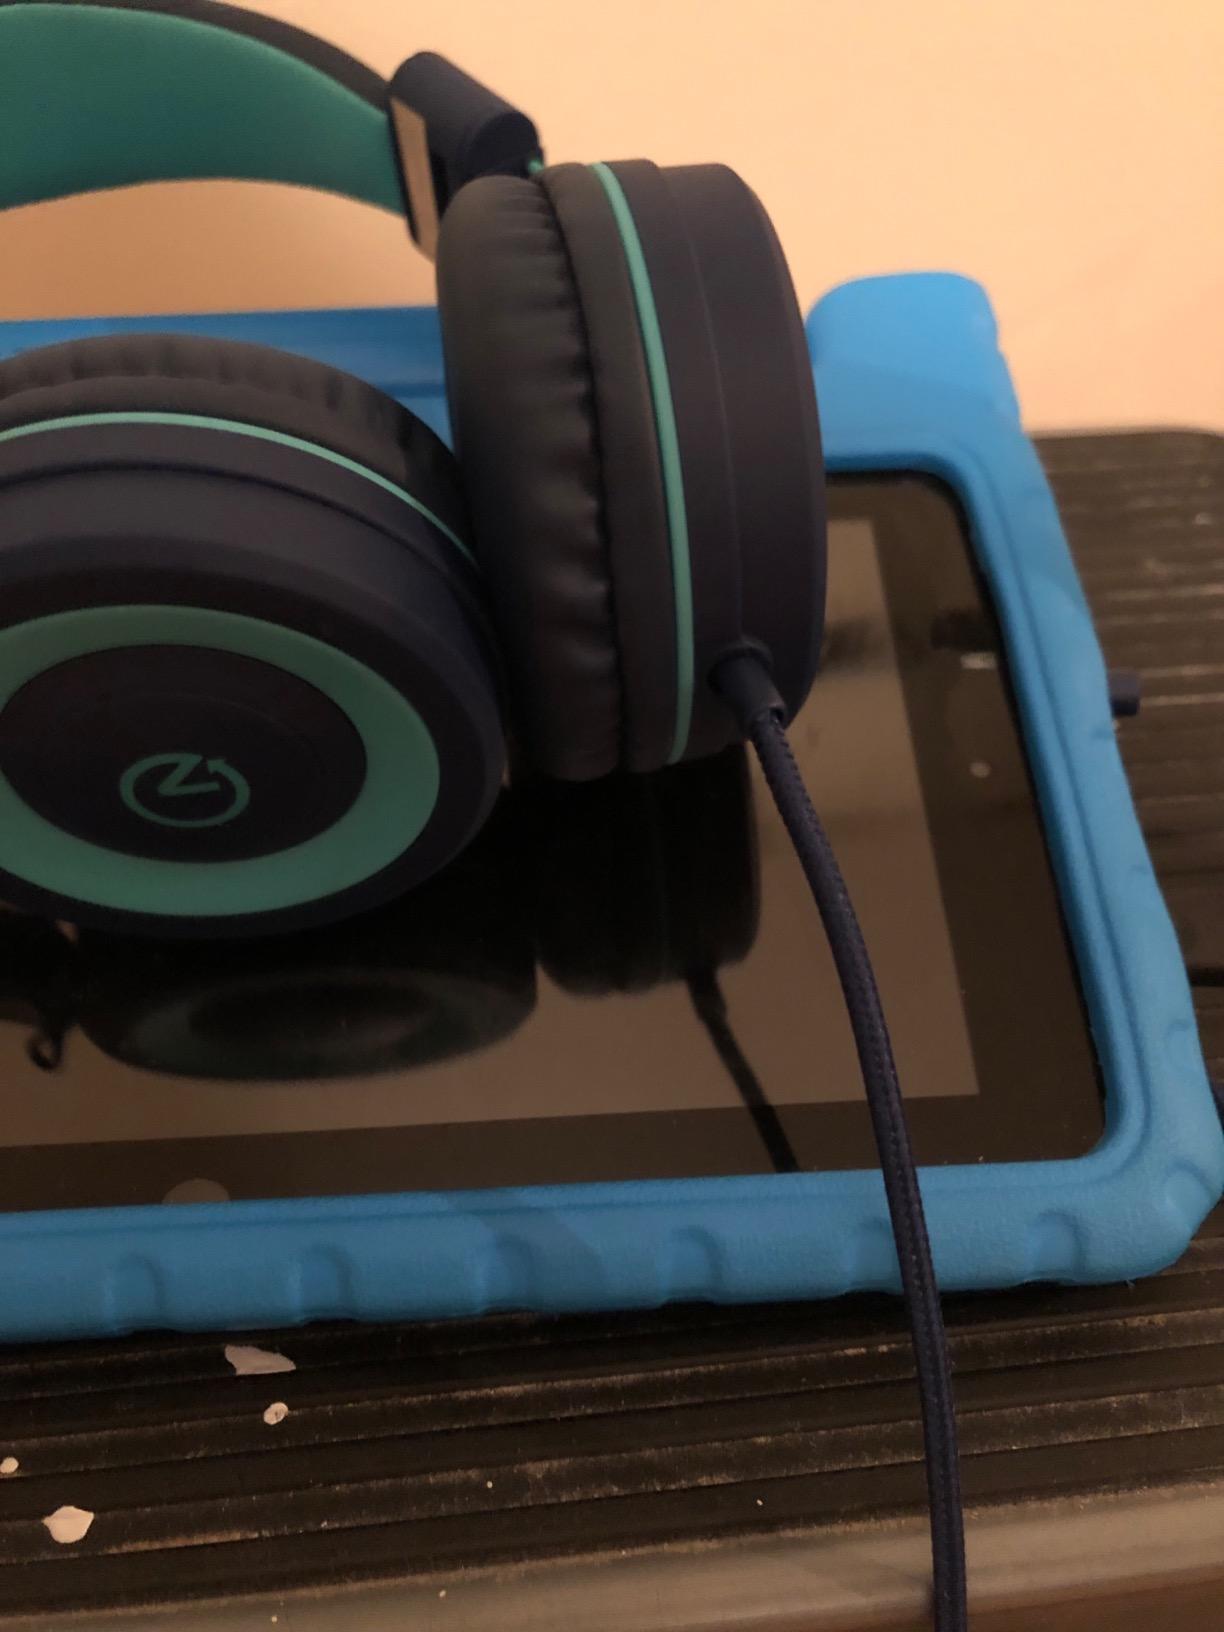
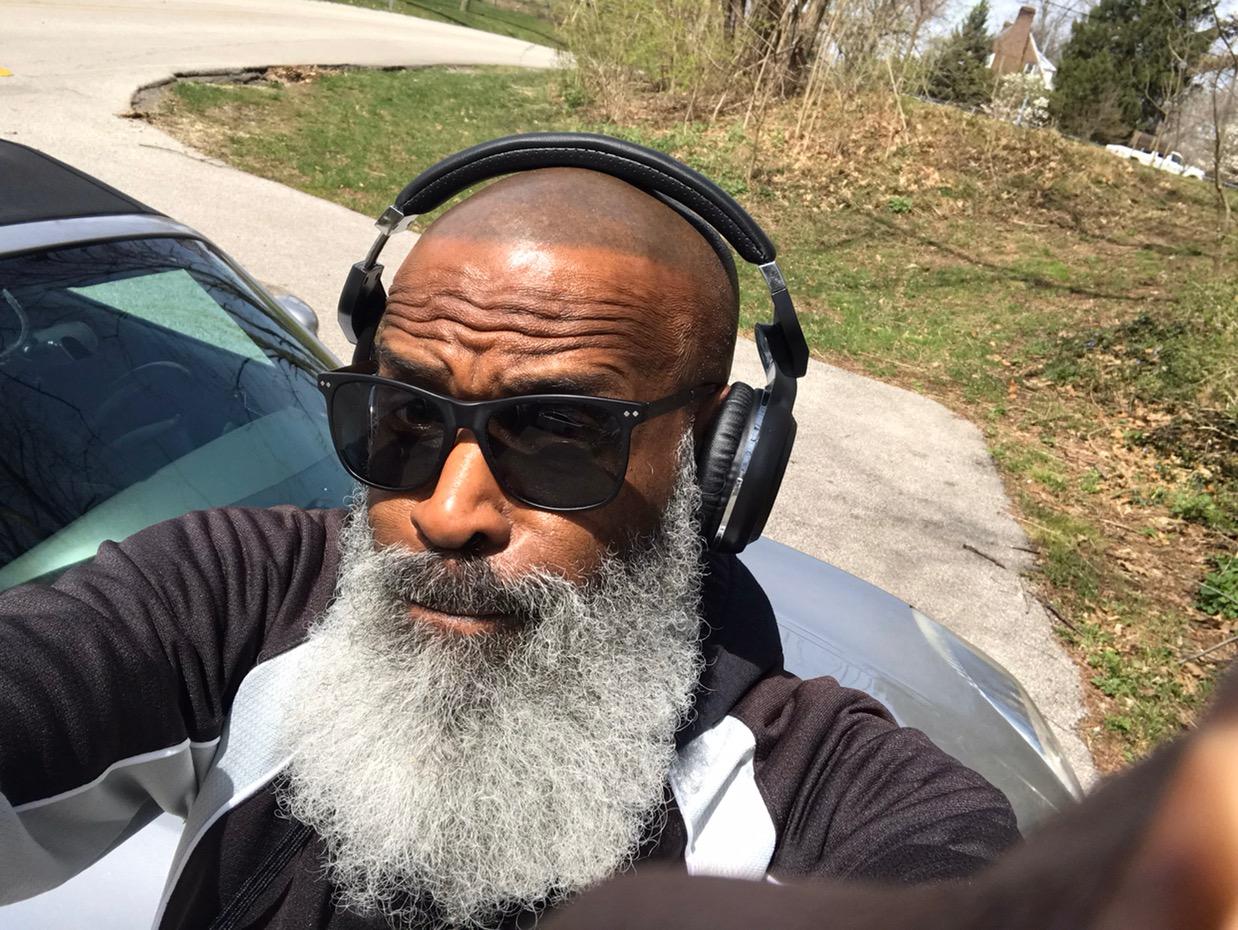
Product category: headphones
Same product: no